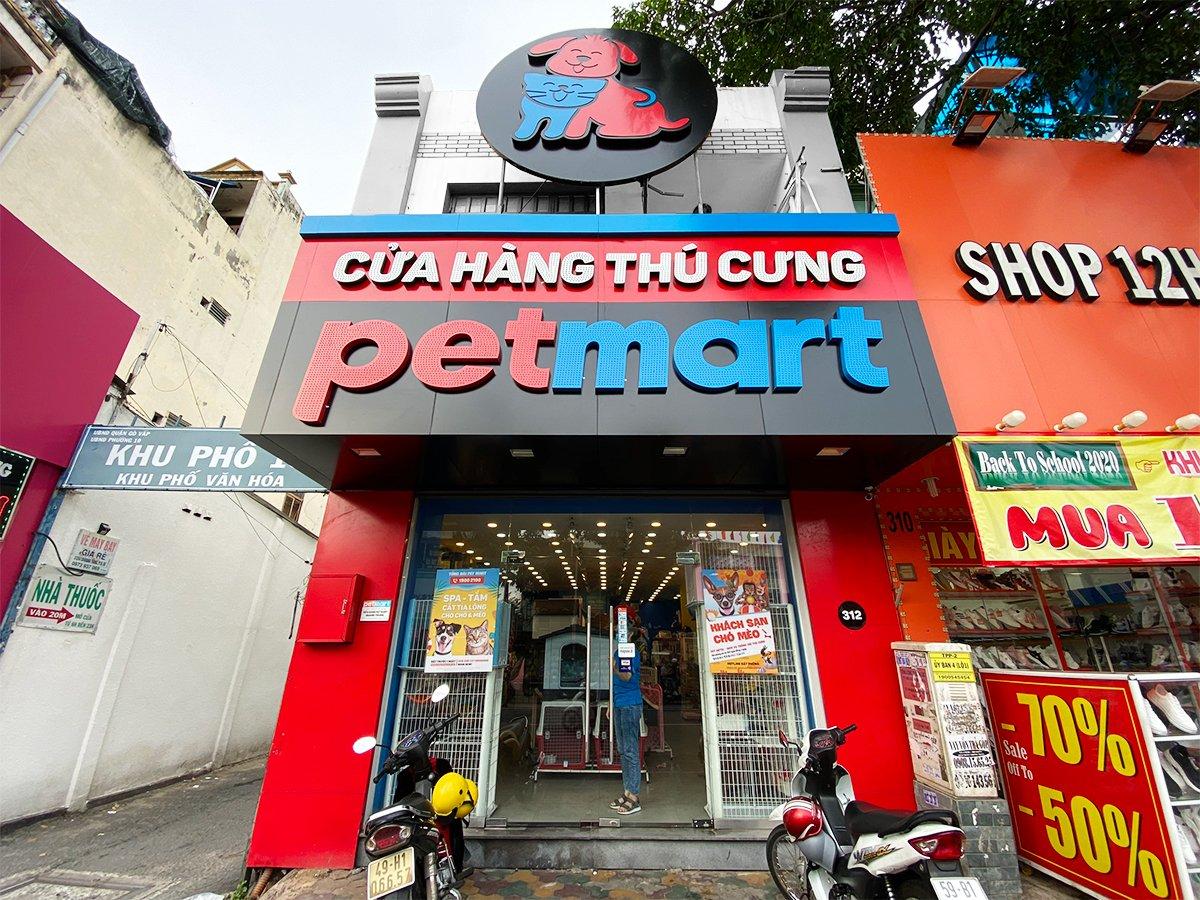
ở phía trước cửa hàng có sự xuất hiện của hai chiếc xe máy